Compagnie du Katanga

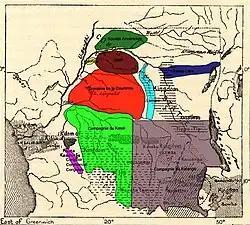
Congo Free State concession companies, Compagnie du Katanga shown in grey

The Compagnie du Katanga was a concession company of the Congo Free State that engaged in mining in the Katanga Province.